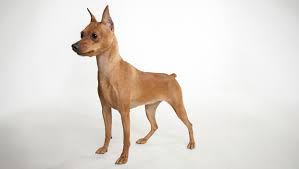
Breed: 561-n000127-miniature_pinscher